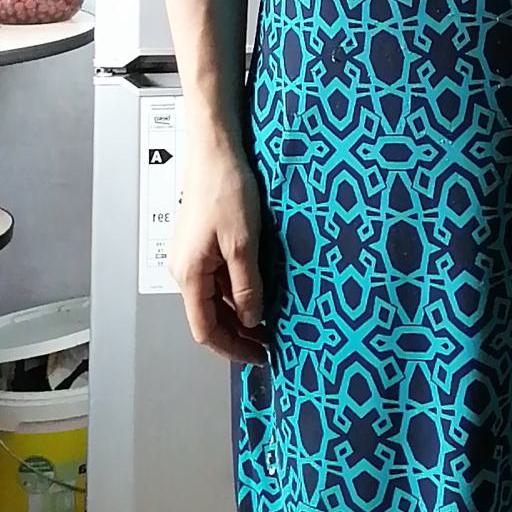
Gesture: no_gesture